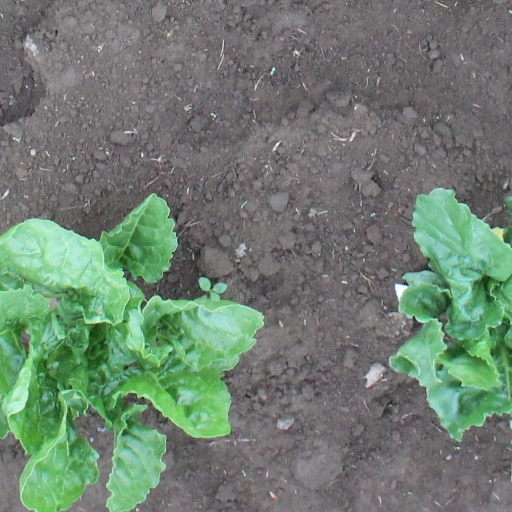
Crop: sugar beet